Harold Beauchamp

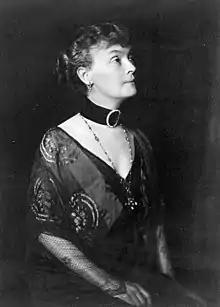
Mrs Beauchamp, the mother of his children. circa 1914

Annie Burnell Dyer married Harold Beauchamp in 1884. She was the daughter of Joseph Dyer (1821–1877) and his wife Margaret Isabella née Mansfield —whose surname granddaughter Kathleen would take as her own.